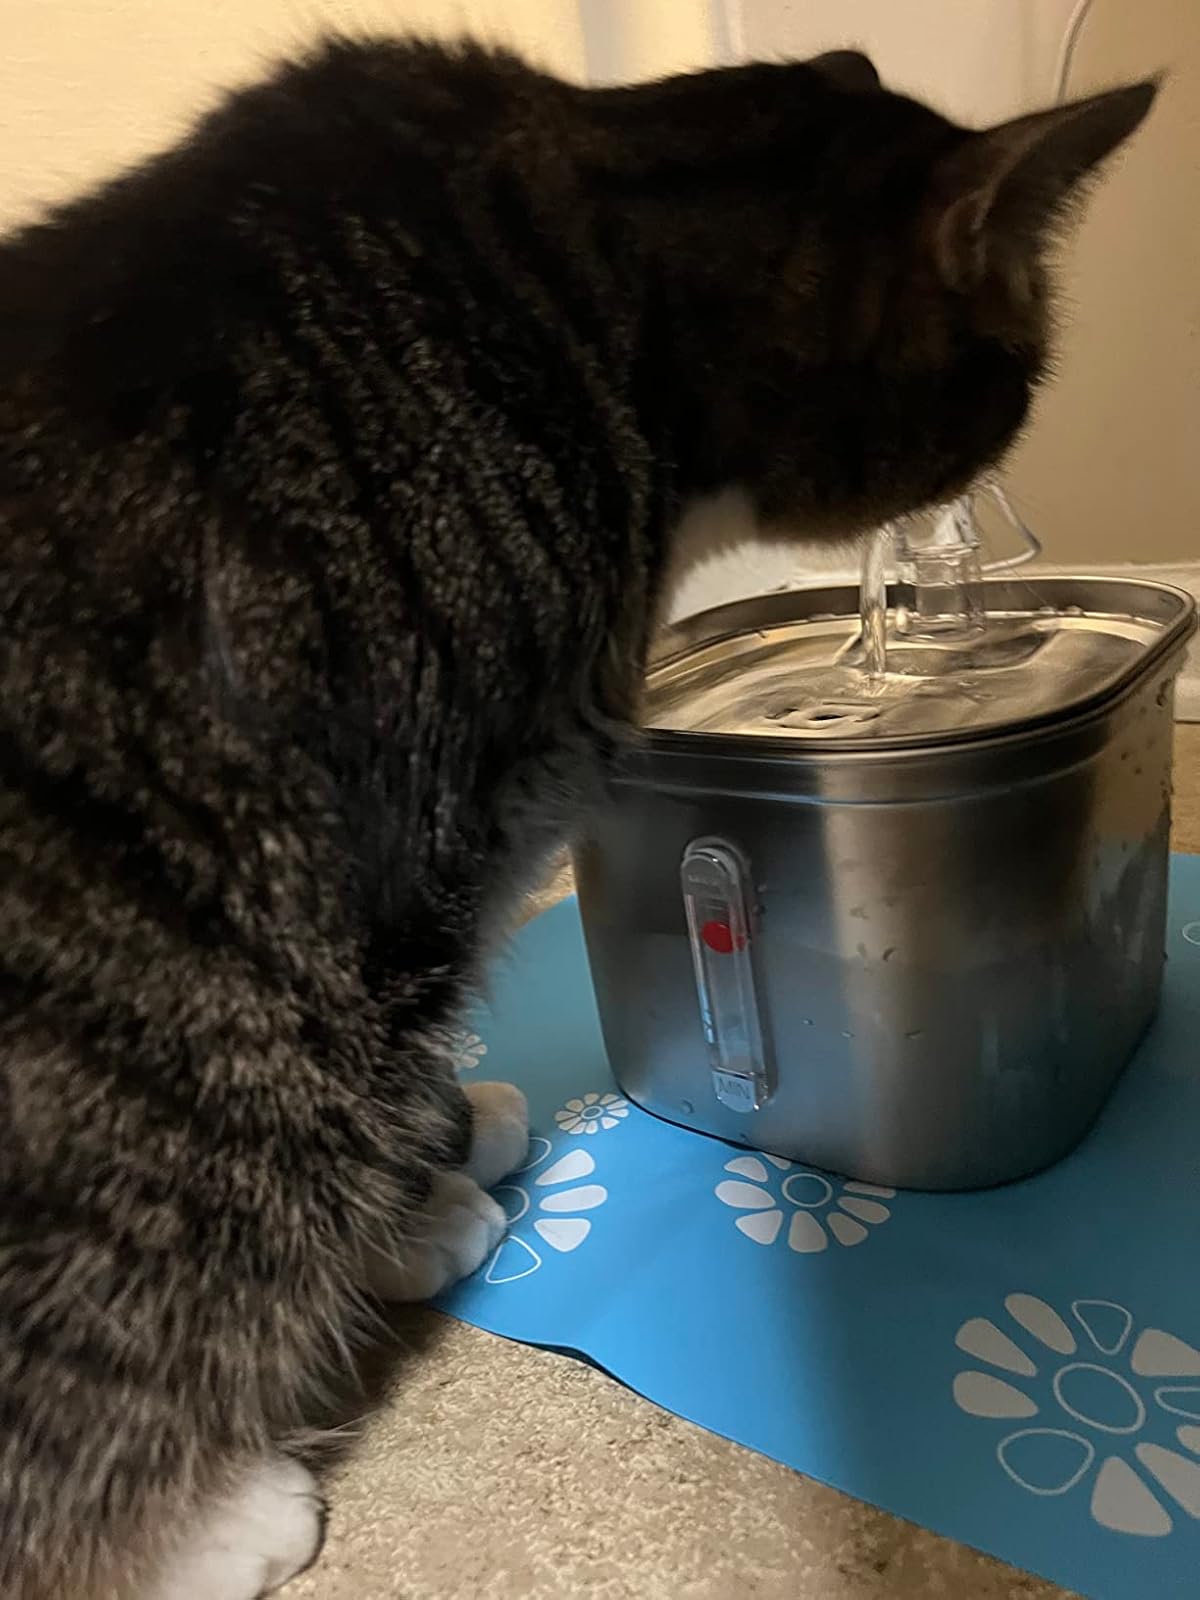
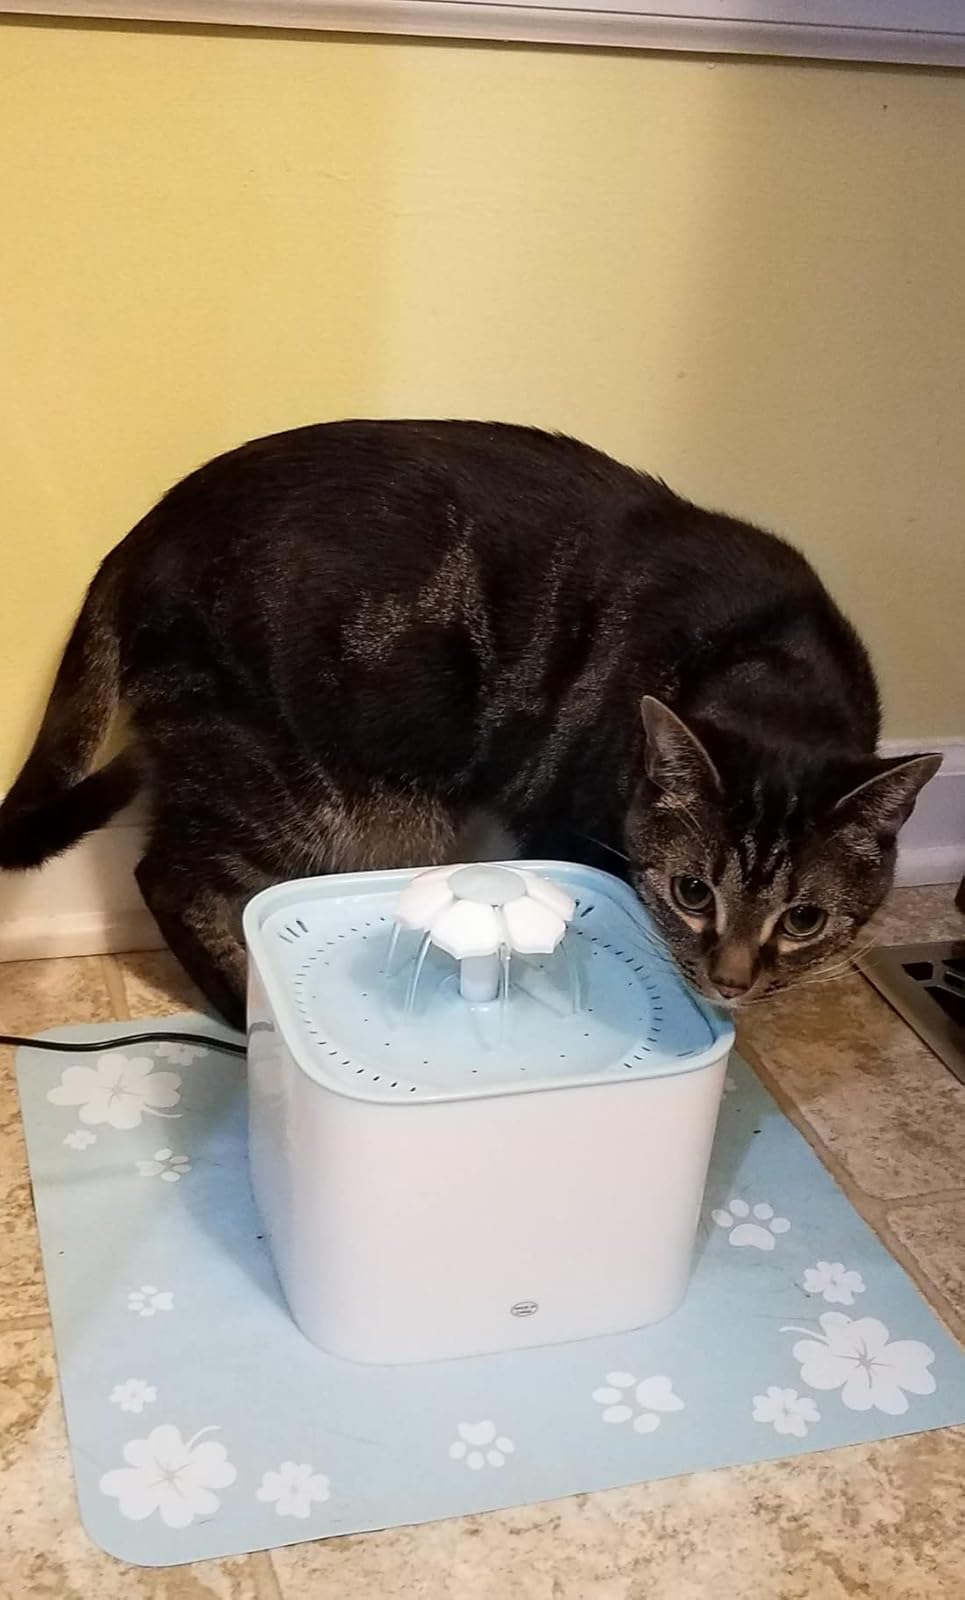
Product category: items_bowl
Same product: no